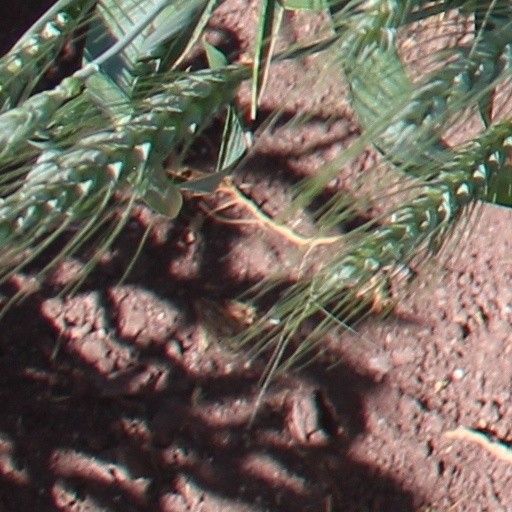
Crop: wheat